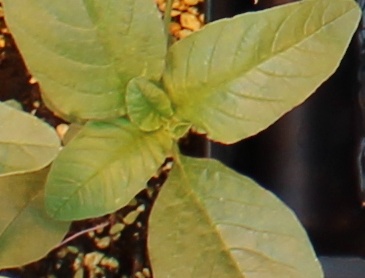
Label: Waterhemp